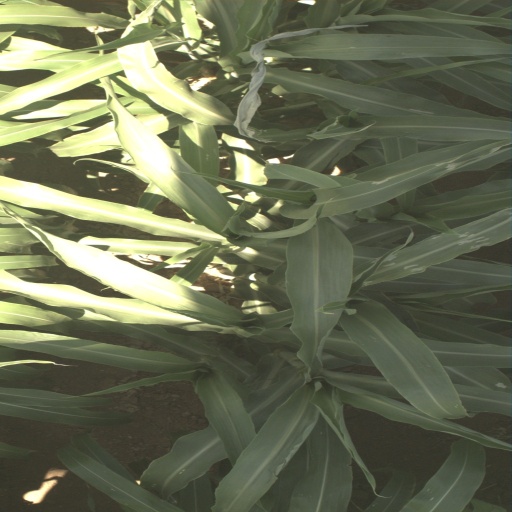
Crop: sorghum